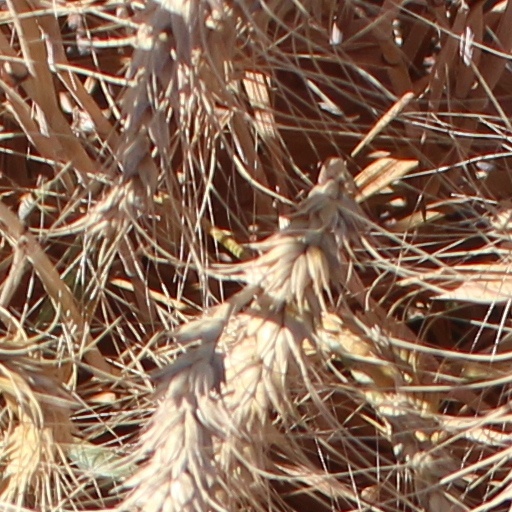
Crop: wheat